CKWX

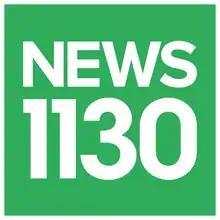
1130 News logo (until 2021)

On February 8, 1996, at 8 a.m., after playing "For the Good Times" by Ray Price, CKWX ended its country music format after almost 23 years and switched to its present all-news format as "News 1130". Tom Mark was the first announcer under the new format. Other anchors when the station went on the air were Brian Decker, Dianne Newman, Kevin Rothwell, Andrea Ring, Terri Theodore and Jack Marion, who was also the morning newsman at CKKS. Field reporters included Jim Goddard and Treena Wood, with Garry Raible as sports director, Russell Byth and Herb Hamm as the business editors, and Bruce Williams and Kim Larsson reporting on traffic. Brian Brenn, Ted Schellenberg and Eric Westra joined the station within the first year as anchors, shortly followed by Jim Bennie and veteran Andy Walsh.